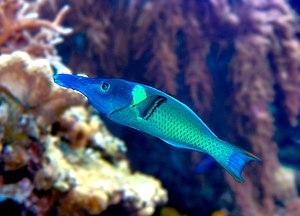
Autriche, Vienne, Zoo de Schönbrunn Čeština: Tiergarten Schönbrunn
Gomphosus est un genre de poissons appartenant à la famille des Labridae, à l'ordre des Perciformes.